Leibniz Institute for Psychology Information

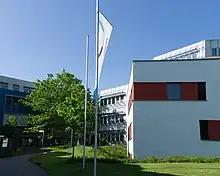
The Leibniz-Institute for Psychologie (ZPID) ist located at the Trier University.

The Leibniz Institute for Psychology (ZPID) is a research support organization located in Trier, Germany. It is the supraregional research support facility for psychology in German-speaking countries, covering the full scientific work process, including literature research and study planning, data collection, analyses to documentation, archiving and publication of results. ZPID belongs to the Leibniz Association.